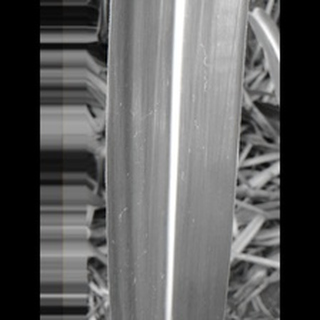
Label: healthy_sugarcane